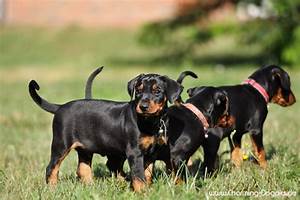
Label: cane